Galmoy (barony)

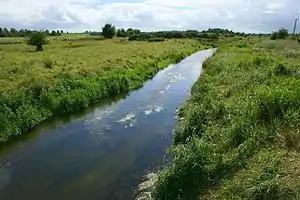
River Goul near village of Galmoy.

The county is subdivided into 12 baronies These include Kilkenny in the centre of the county, and clockwise from north of the county, Fassadinin, Gowran, Ida, Kilculliheen, Iverk, Knocktopher, Kells, Callan, Shillelogher, Crannagh, Galmoy.